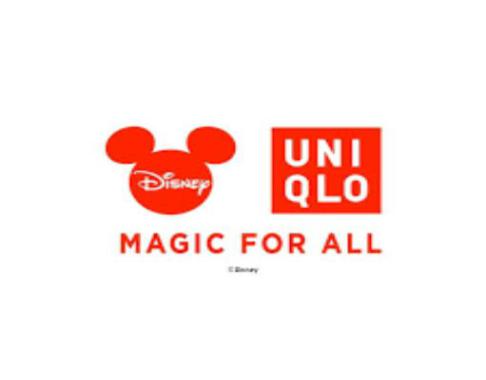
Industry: Clothes